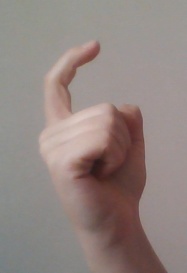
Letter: ra